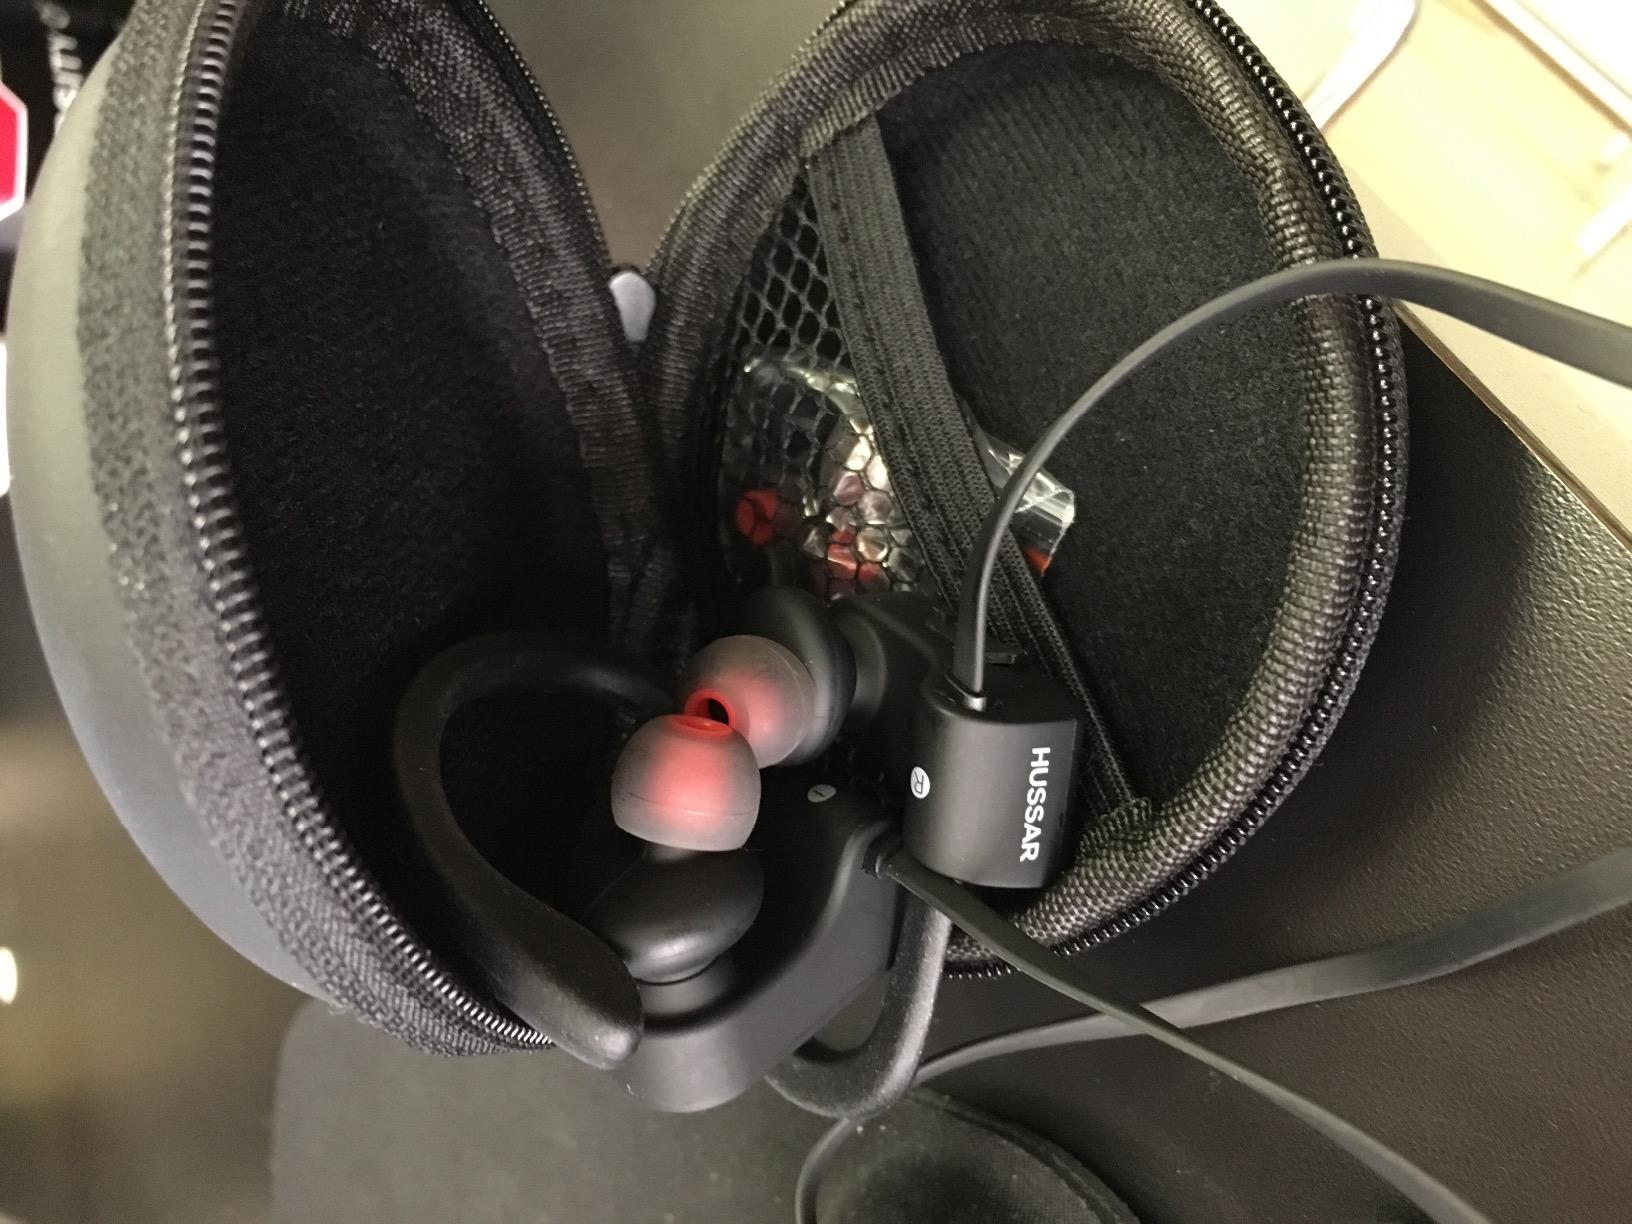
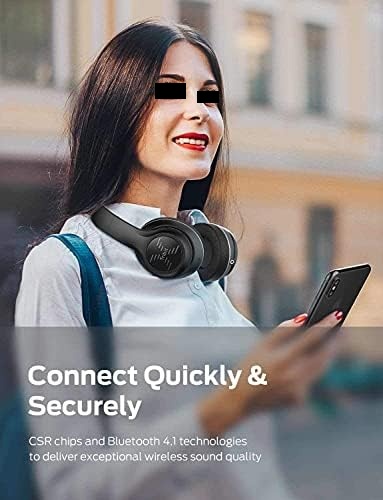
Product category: headphones
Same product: no